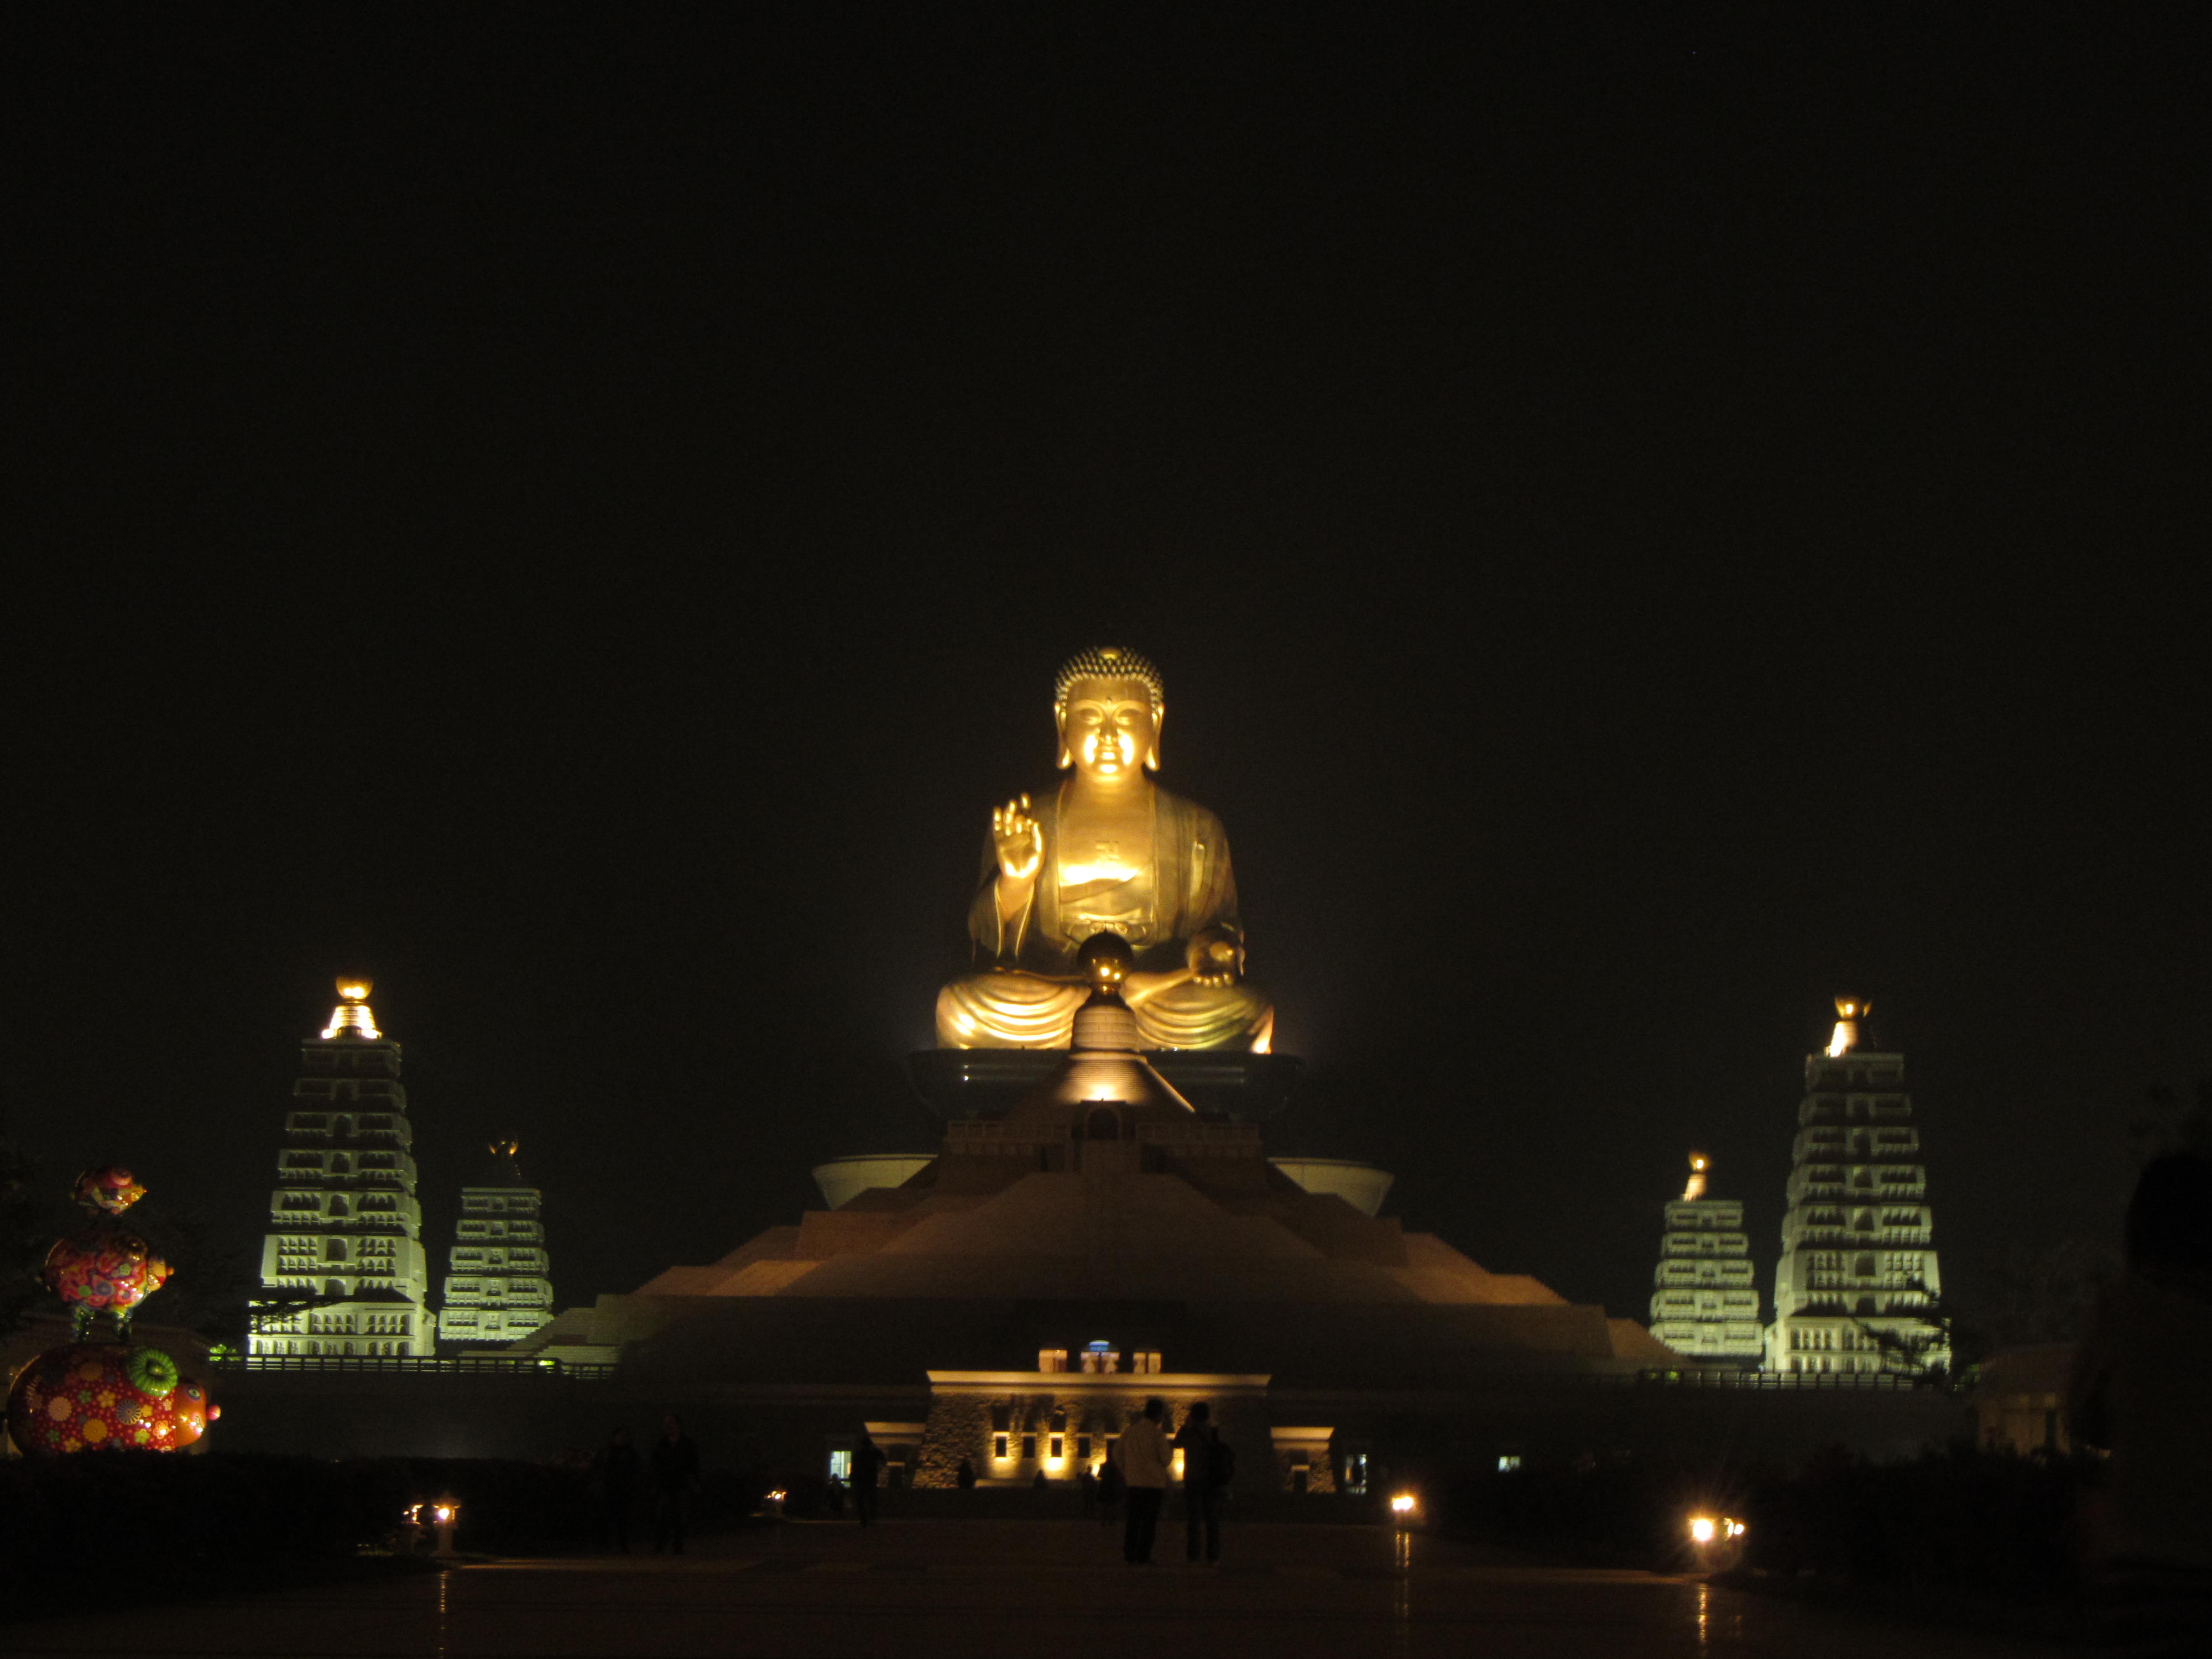
buddha, night, light, night photograph, Buddha Memorial Center, kaohsiung, taiwan, landmark, statue, sky, city, architecture, metropolitan area, monument, sculpture, tourist attraction, building, fictional character, tourism, place of worship, art